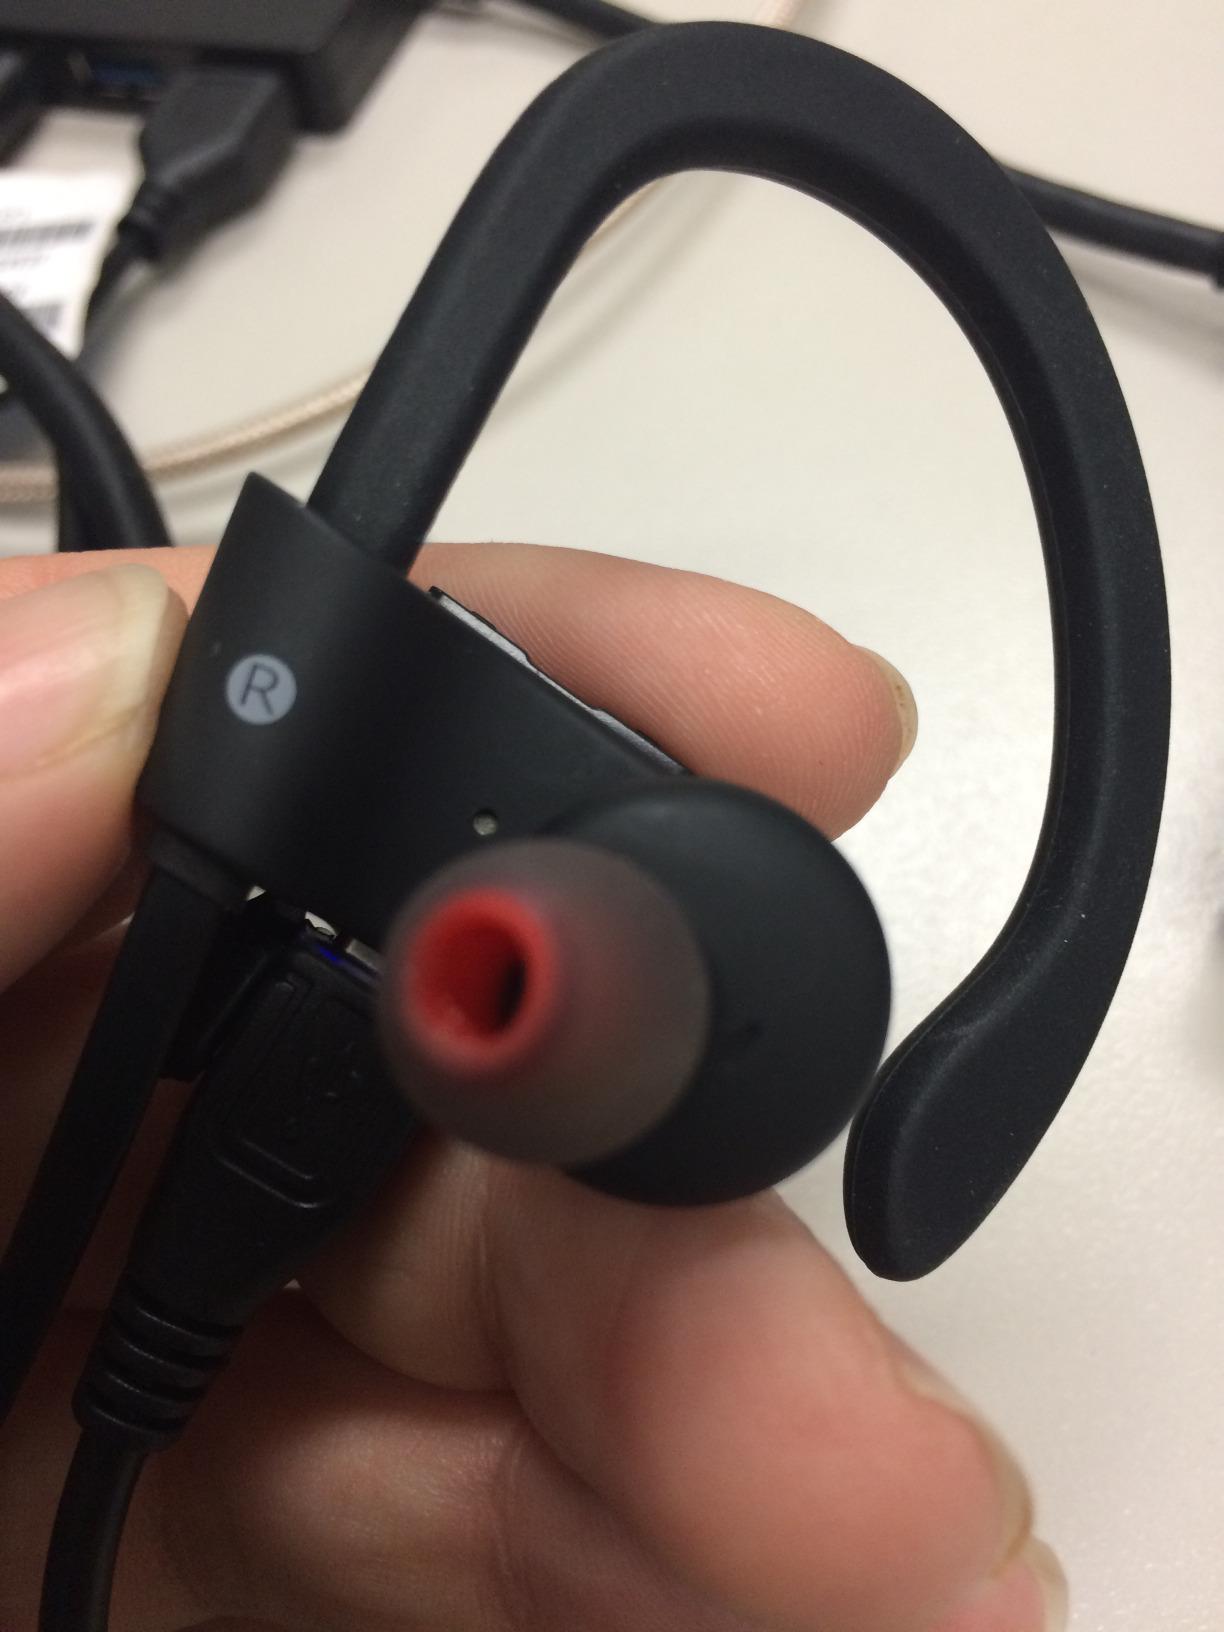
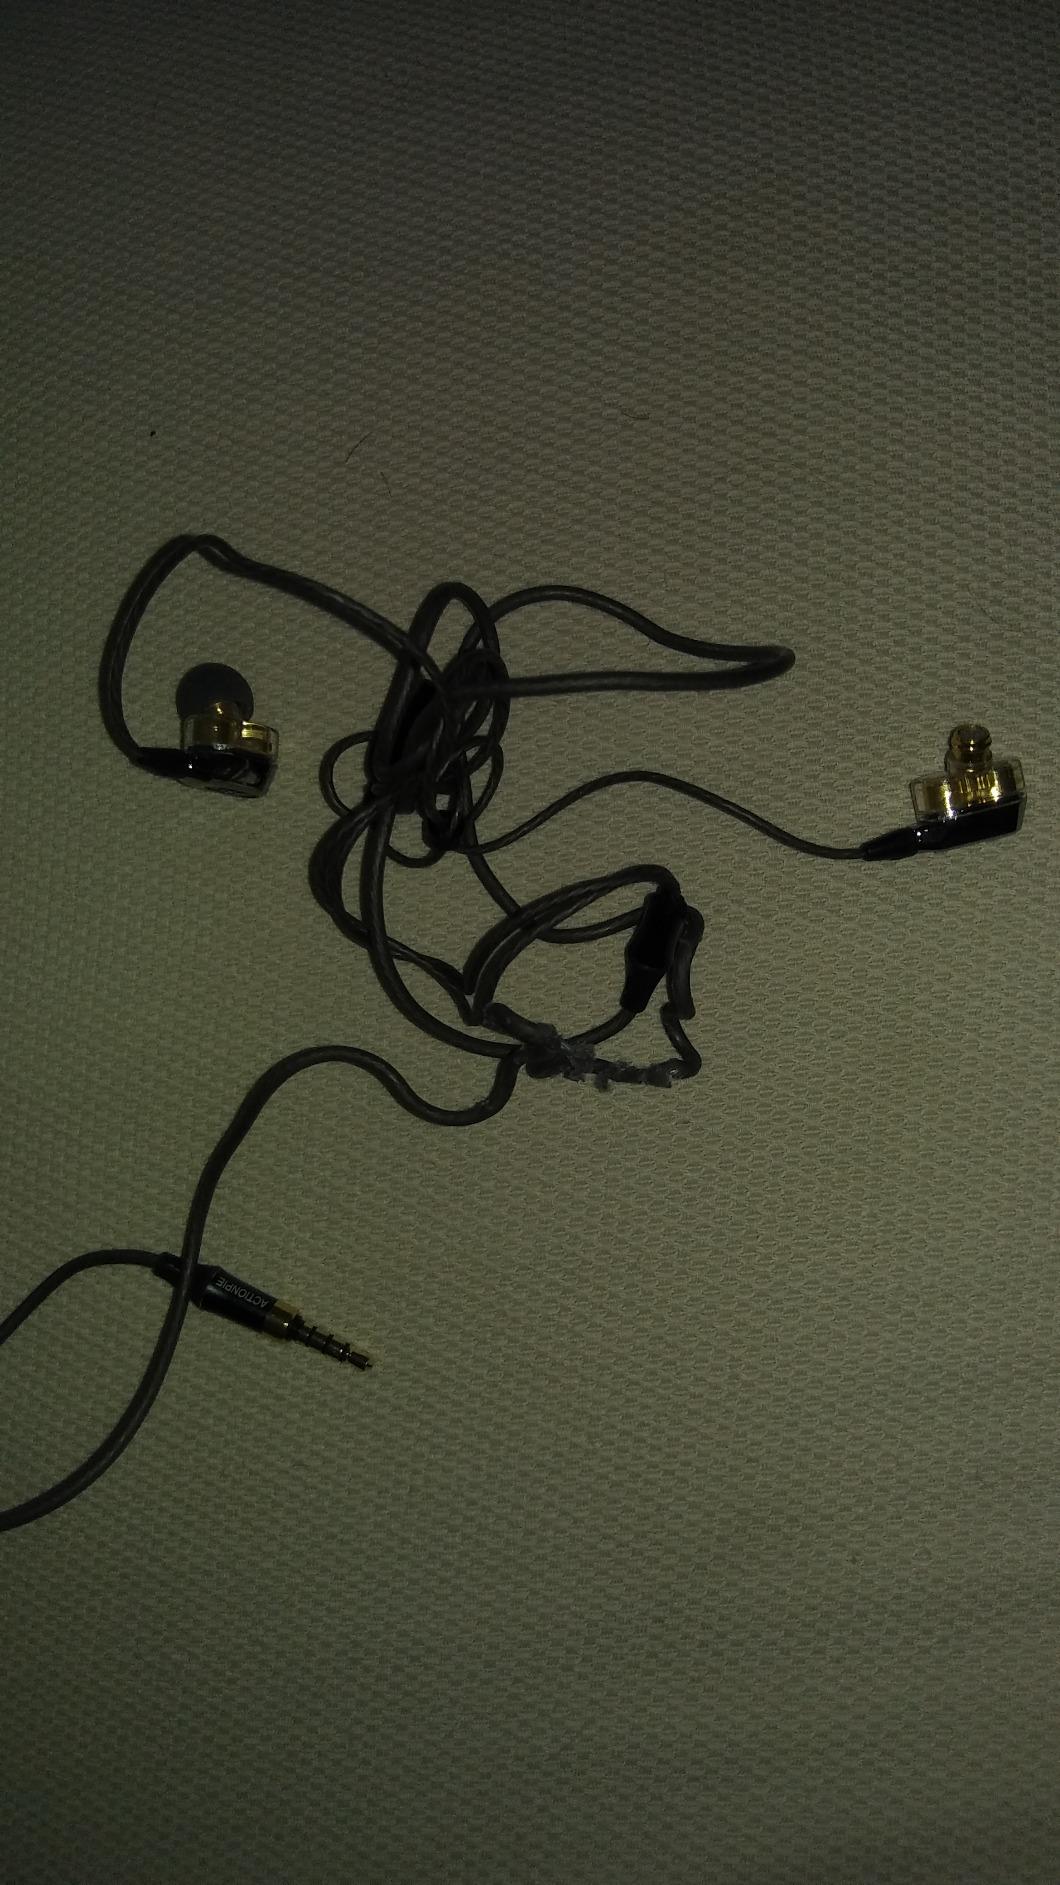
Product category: headphones
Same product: no